I P Mission School

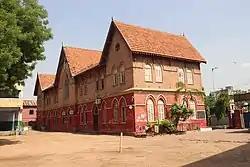
Old school building from northwest

The Irish Presbyterian Mission high school, abbreviated as I P Mission School, is a school in Ahmedabad. Established in 1866 by the Irish Presbyterian Mission, it grew over the years in the major educational institutions group.